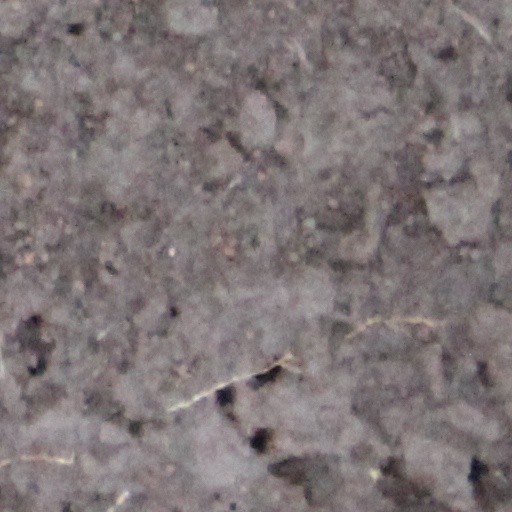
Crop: wheat